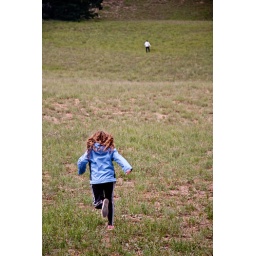
Julia &amp;amp; Nina running up a hill in Crater Lake Natl Park, OR